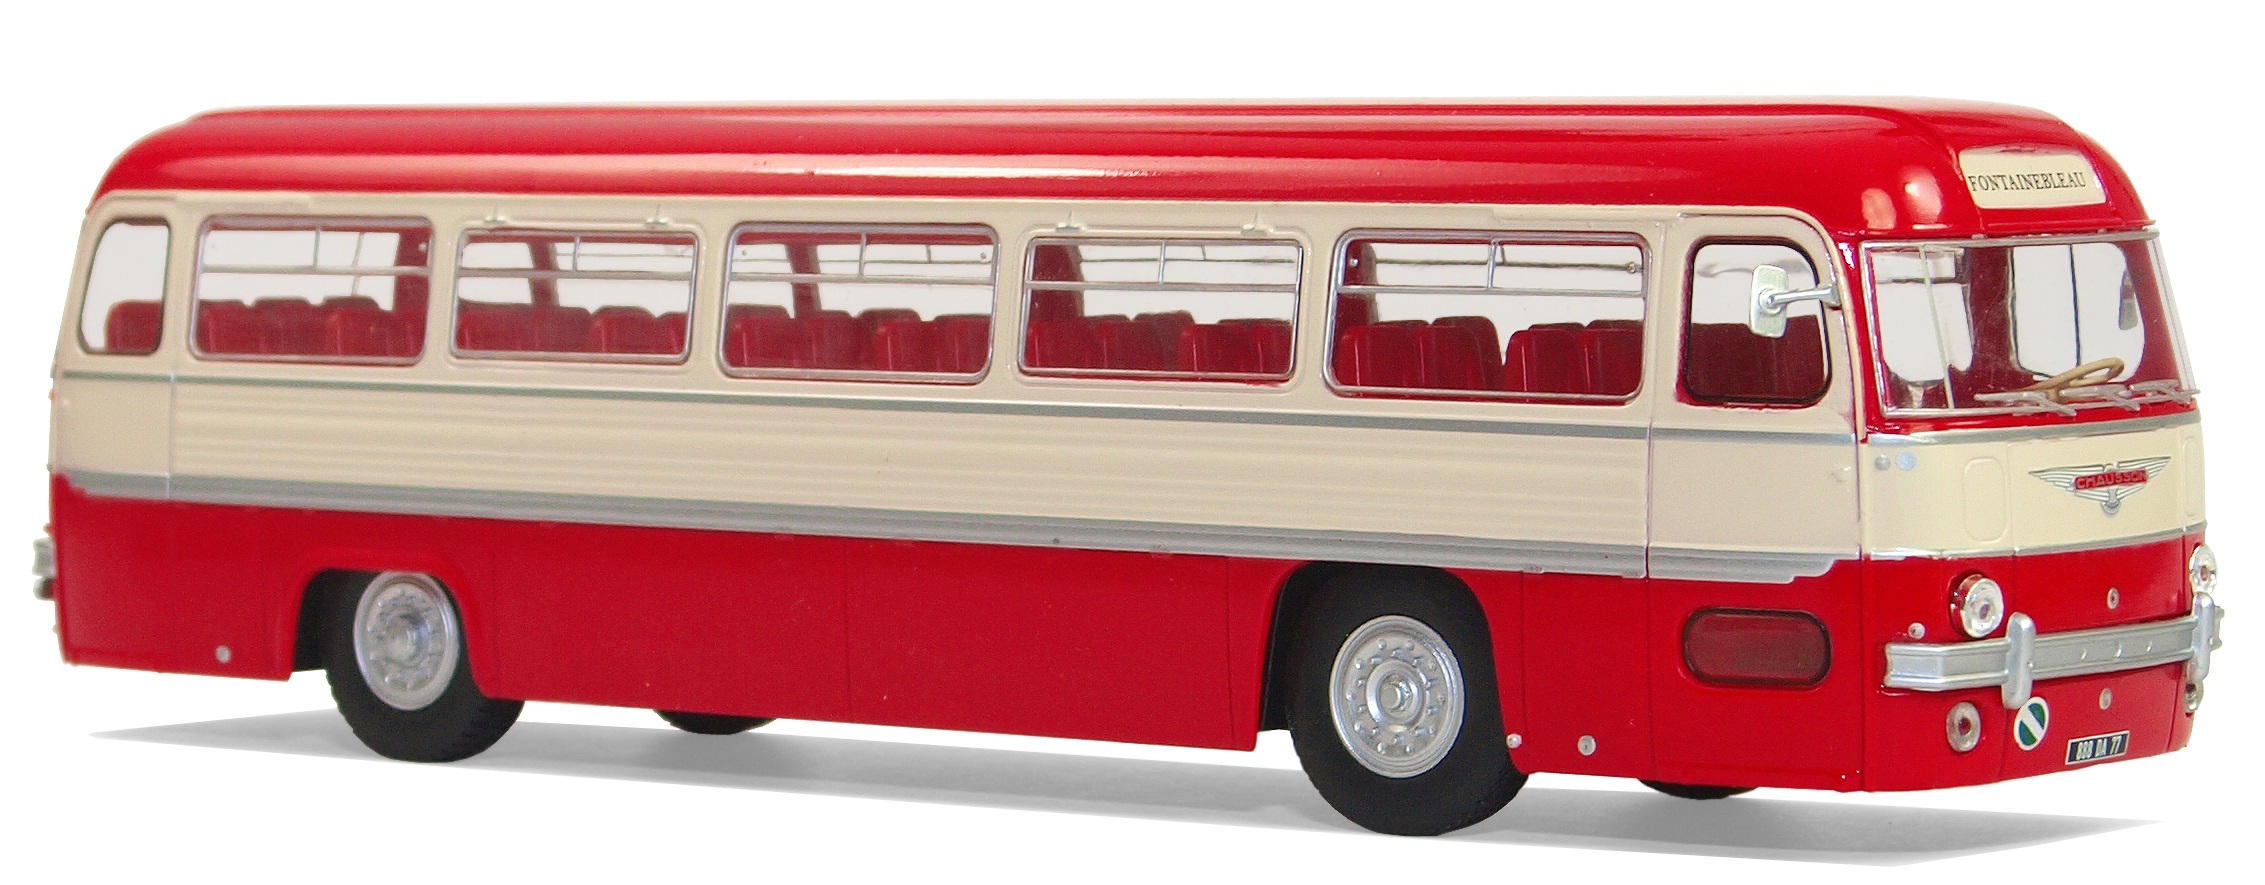
traffic, travel, model, vehicle, leisure, bus, oldtimer, 1956, buses, model buses, model cars, collect, transport and traffic, transports, hobby, minibus, commercial vehicle, chausson, ang, model bus, 50 years, model car, double decker bus, land vehicle, mode of transport, tour bus service